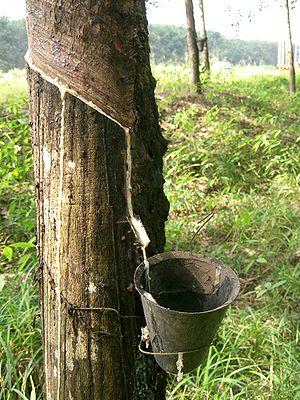
Récolte du latex sur un hévéa au Cameroun
L'agriculture du Cameroun est la principale source de croissance et de devises du pays, jusqu'à 1978 quand la production de pétrole a démarré. En 2004, l'agriculture représentait 44 % du PIB. L'activité agricole et la productivité du secteur ont baissé au cours du boom du pétrole pendant les années 1980. L'agriculture est la principale occupation pour 56 % de la population active au Cameroun en 2003, bien que seulement environ 15,4 % des terres soient arables.
Le caoutchouc est un matériau qui peut être obtenu soit par la transformation du latex sécrété par certains végétaux, soit de façon synthétique à partir de monomères issus d’hydrocarbures fossiles. Il fait partie de la famille des élastomères.
Tây Ninh est une ville vietnamienne qui se situe à trois heures de route d'Hô-Chi-Minh-Ville et à 1 h 30 des tunnels de Cu Chi.
L’arbre à caoutchouc, l’hévéa ou l’hévéa du Brésil est une espèce d’arbres, du genre Hevea de la famille des Euphorbiaceae. On en extrait un latex qui est utilisé pour être transformé en caoutchouc.
Une matière première est une matière à l'état brut, ou, après collecte, ayant subi une première transformation sur le lieu d'exploitation pour la rendre propre à l'échange international, utilisée dans la transformation de matériels finis ou comme source d'énergie.